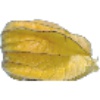
Label: physalis_with_husk